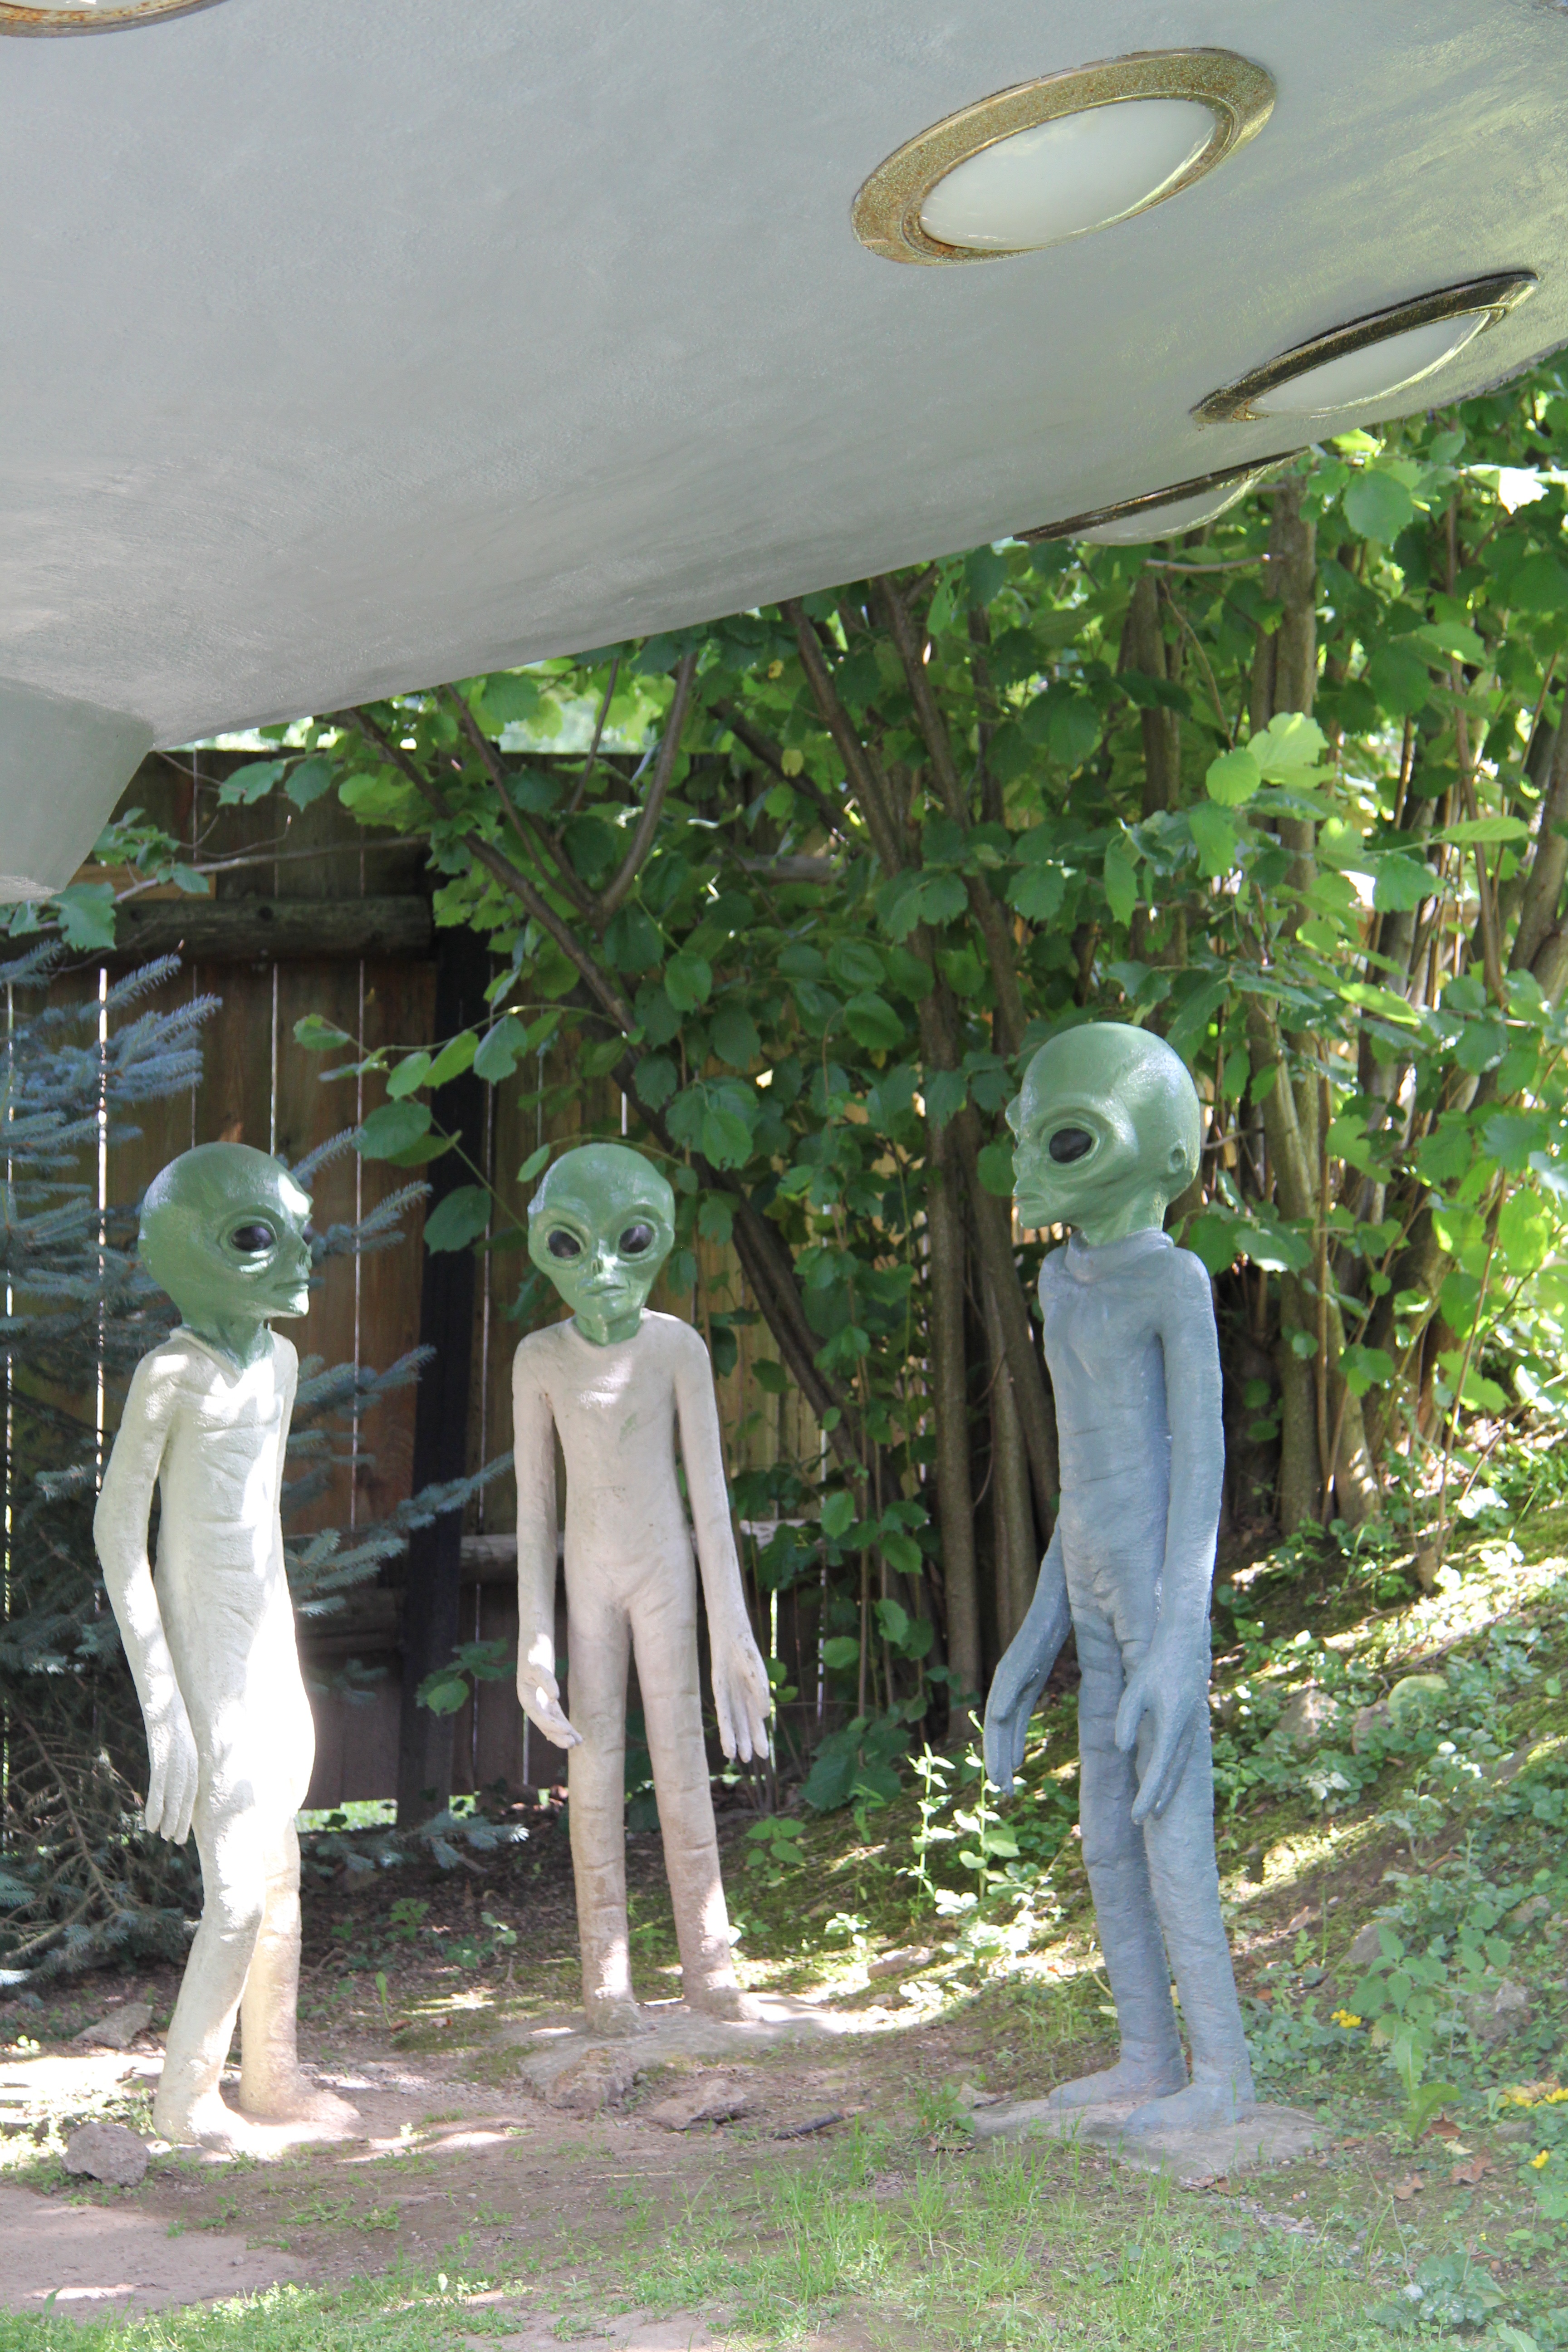
fly, monument, statue, flight, float, sculpture, art, expedition, arrival, weird, alien, ufo, aliens, spaceship, threat, science fiction, space travel, foreign intelligence, externally, encounters of the third kind, unidentified flying object